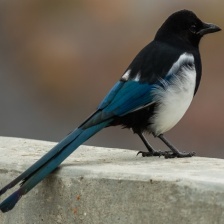
Species: EURASIAN MAGPIE
Scientific name: PICA PICA
ImageNet parent category: magpie